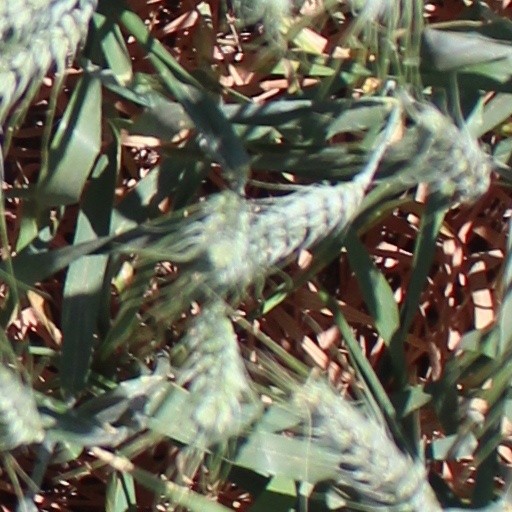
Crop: wheat